Common Berthing Mechanism

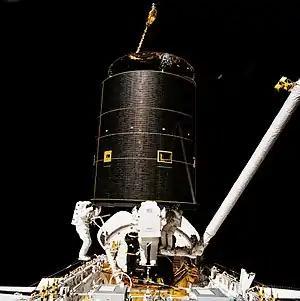
Berthing concepts evolved in parallel with CBM development. Seen here is the six-handed contingency "capture" of Intelsat 603 during EVA 3 of STS-49 in 1992.

By the early 1990s, a more detailed picture of the CBM began to emerge. The initial release of the PCBM development specification was in October 1991, followed by that of the CBM/PE ICD in February, 1992 and the ACBM development specification in January, 1993. Several elements of the Advanced Development concept were retained with little change. The bolt/nut structural latch and 4-bar capture latches remained, although the bolt diameter had increased to . Both the bolts and the capture latches were motorized with manual backup being available, although the individual mechanisms were still driven by way of sealed couplings that passed through the bulkhead. The term "active" had evolved to mean the co-location of all powered devices on the side of the interface already present on orbit when the mating operation took place.